Staphorst

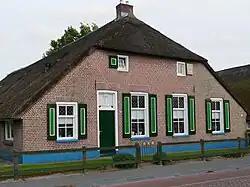
Staphorster farmhouse in authentic colors

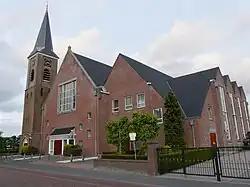
Restored Reformed Church Dorpskerk (2300 seats)

The Total Fertility Rate (TFR) in Staphorst at 2.76 was 4th highest in all of Netherlands in 2003. That makes Staphorst a place with one of the highest birth rates in all of Europe.